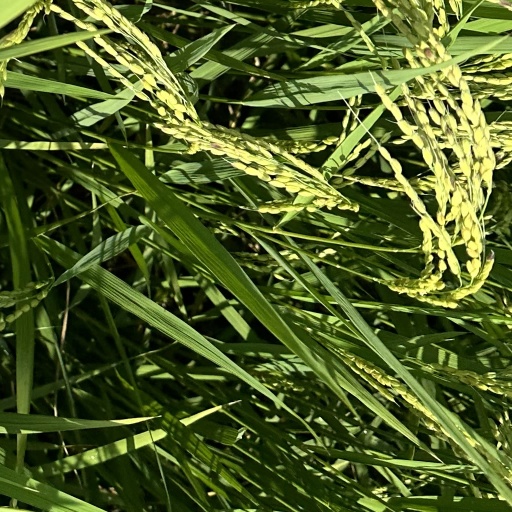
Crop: rice